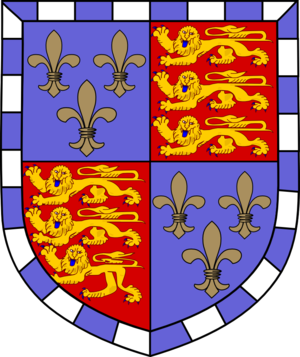
Christ's College (Cambridge) / Historie
Christ's College's våbenskjold
Christ's College er et kollegium, der er tilknyttet University of Cambridge i Cambridge i England. Christ's College er blandt andet anerkendt for sin høje akademiske standard.